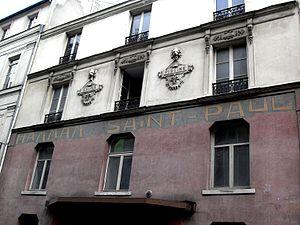
Rue des Rosiers (Paris) Façade de l'ancien Hammam Saint-Paul.
La rue des Rosiers est une rue ancienne du centre de Paris, qui parcourt une partie du 4ᵉ arrondissement sur 303 mètres de long d'est en ouest, dans le quartier Saint-Gervais, en partie sud du Marais.